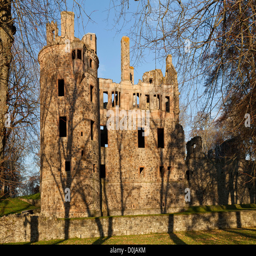
a view toward tourist attraction